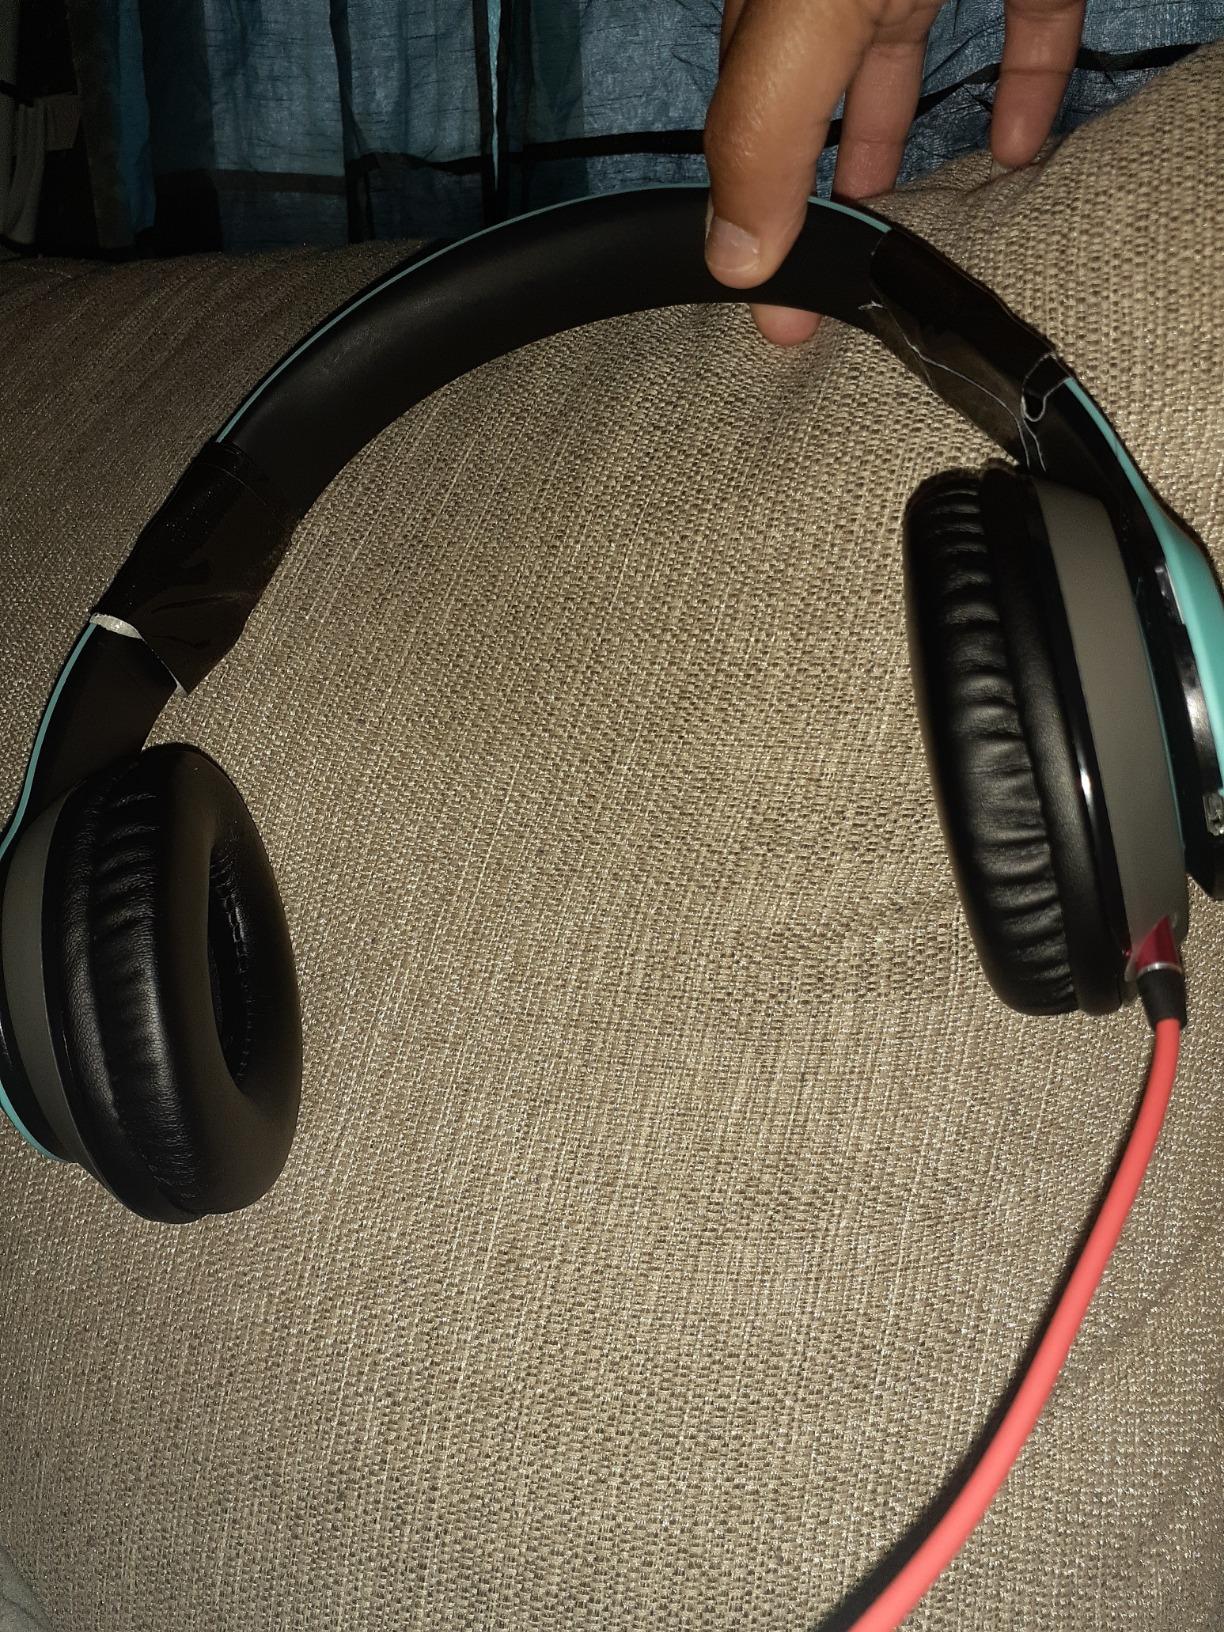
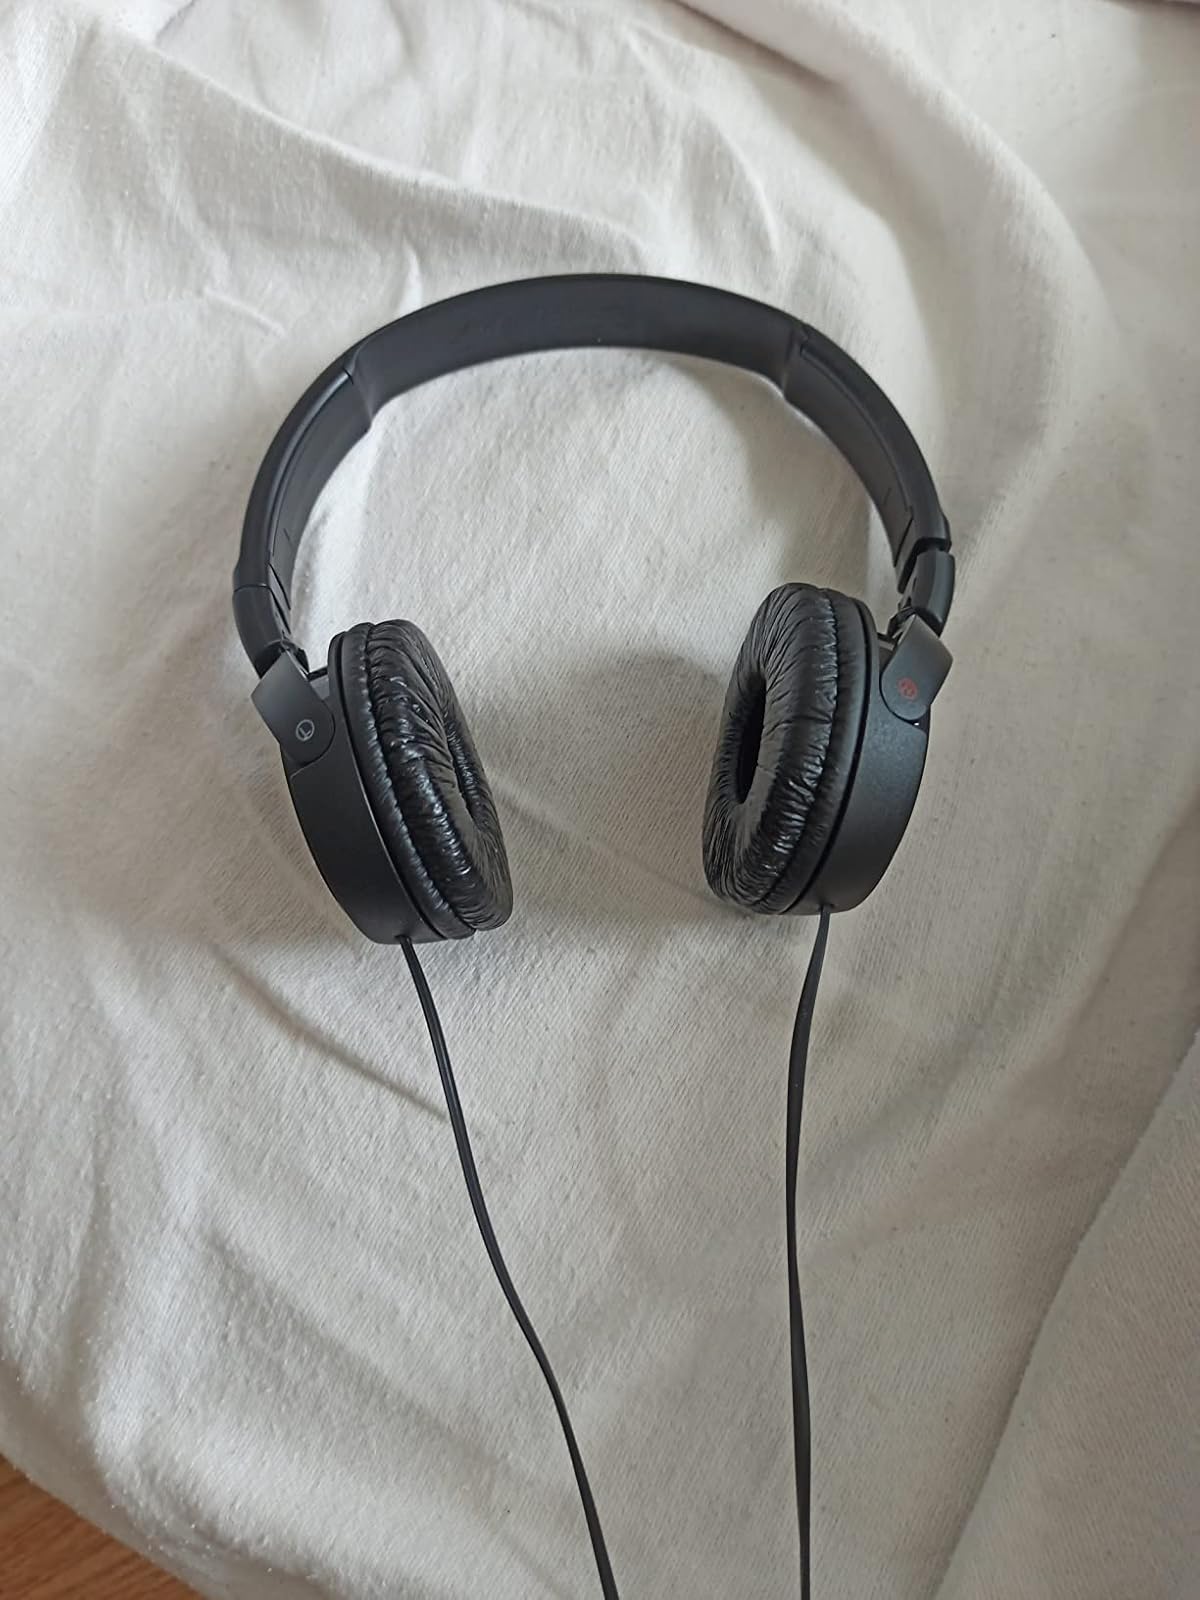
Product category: headphones
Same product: no